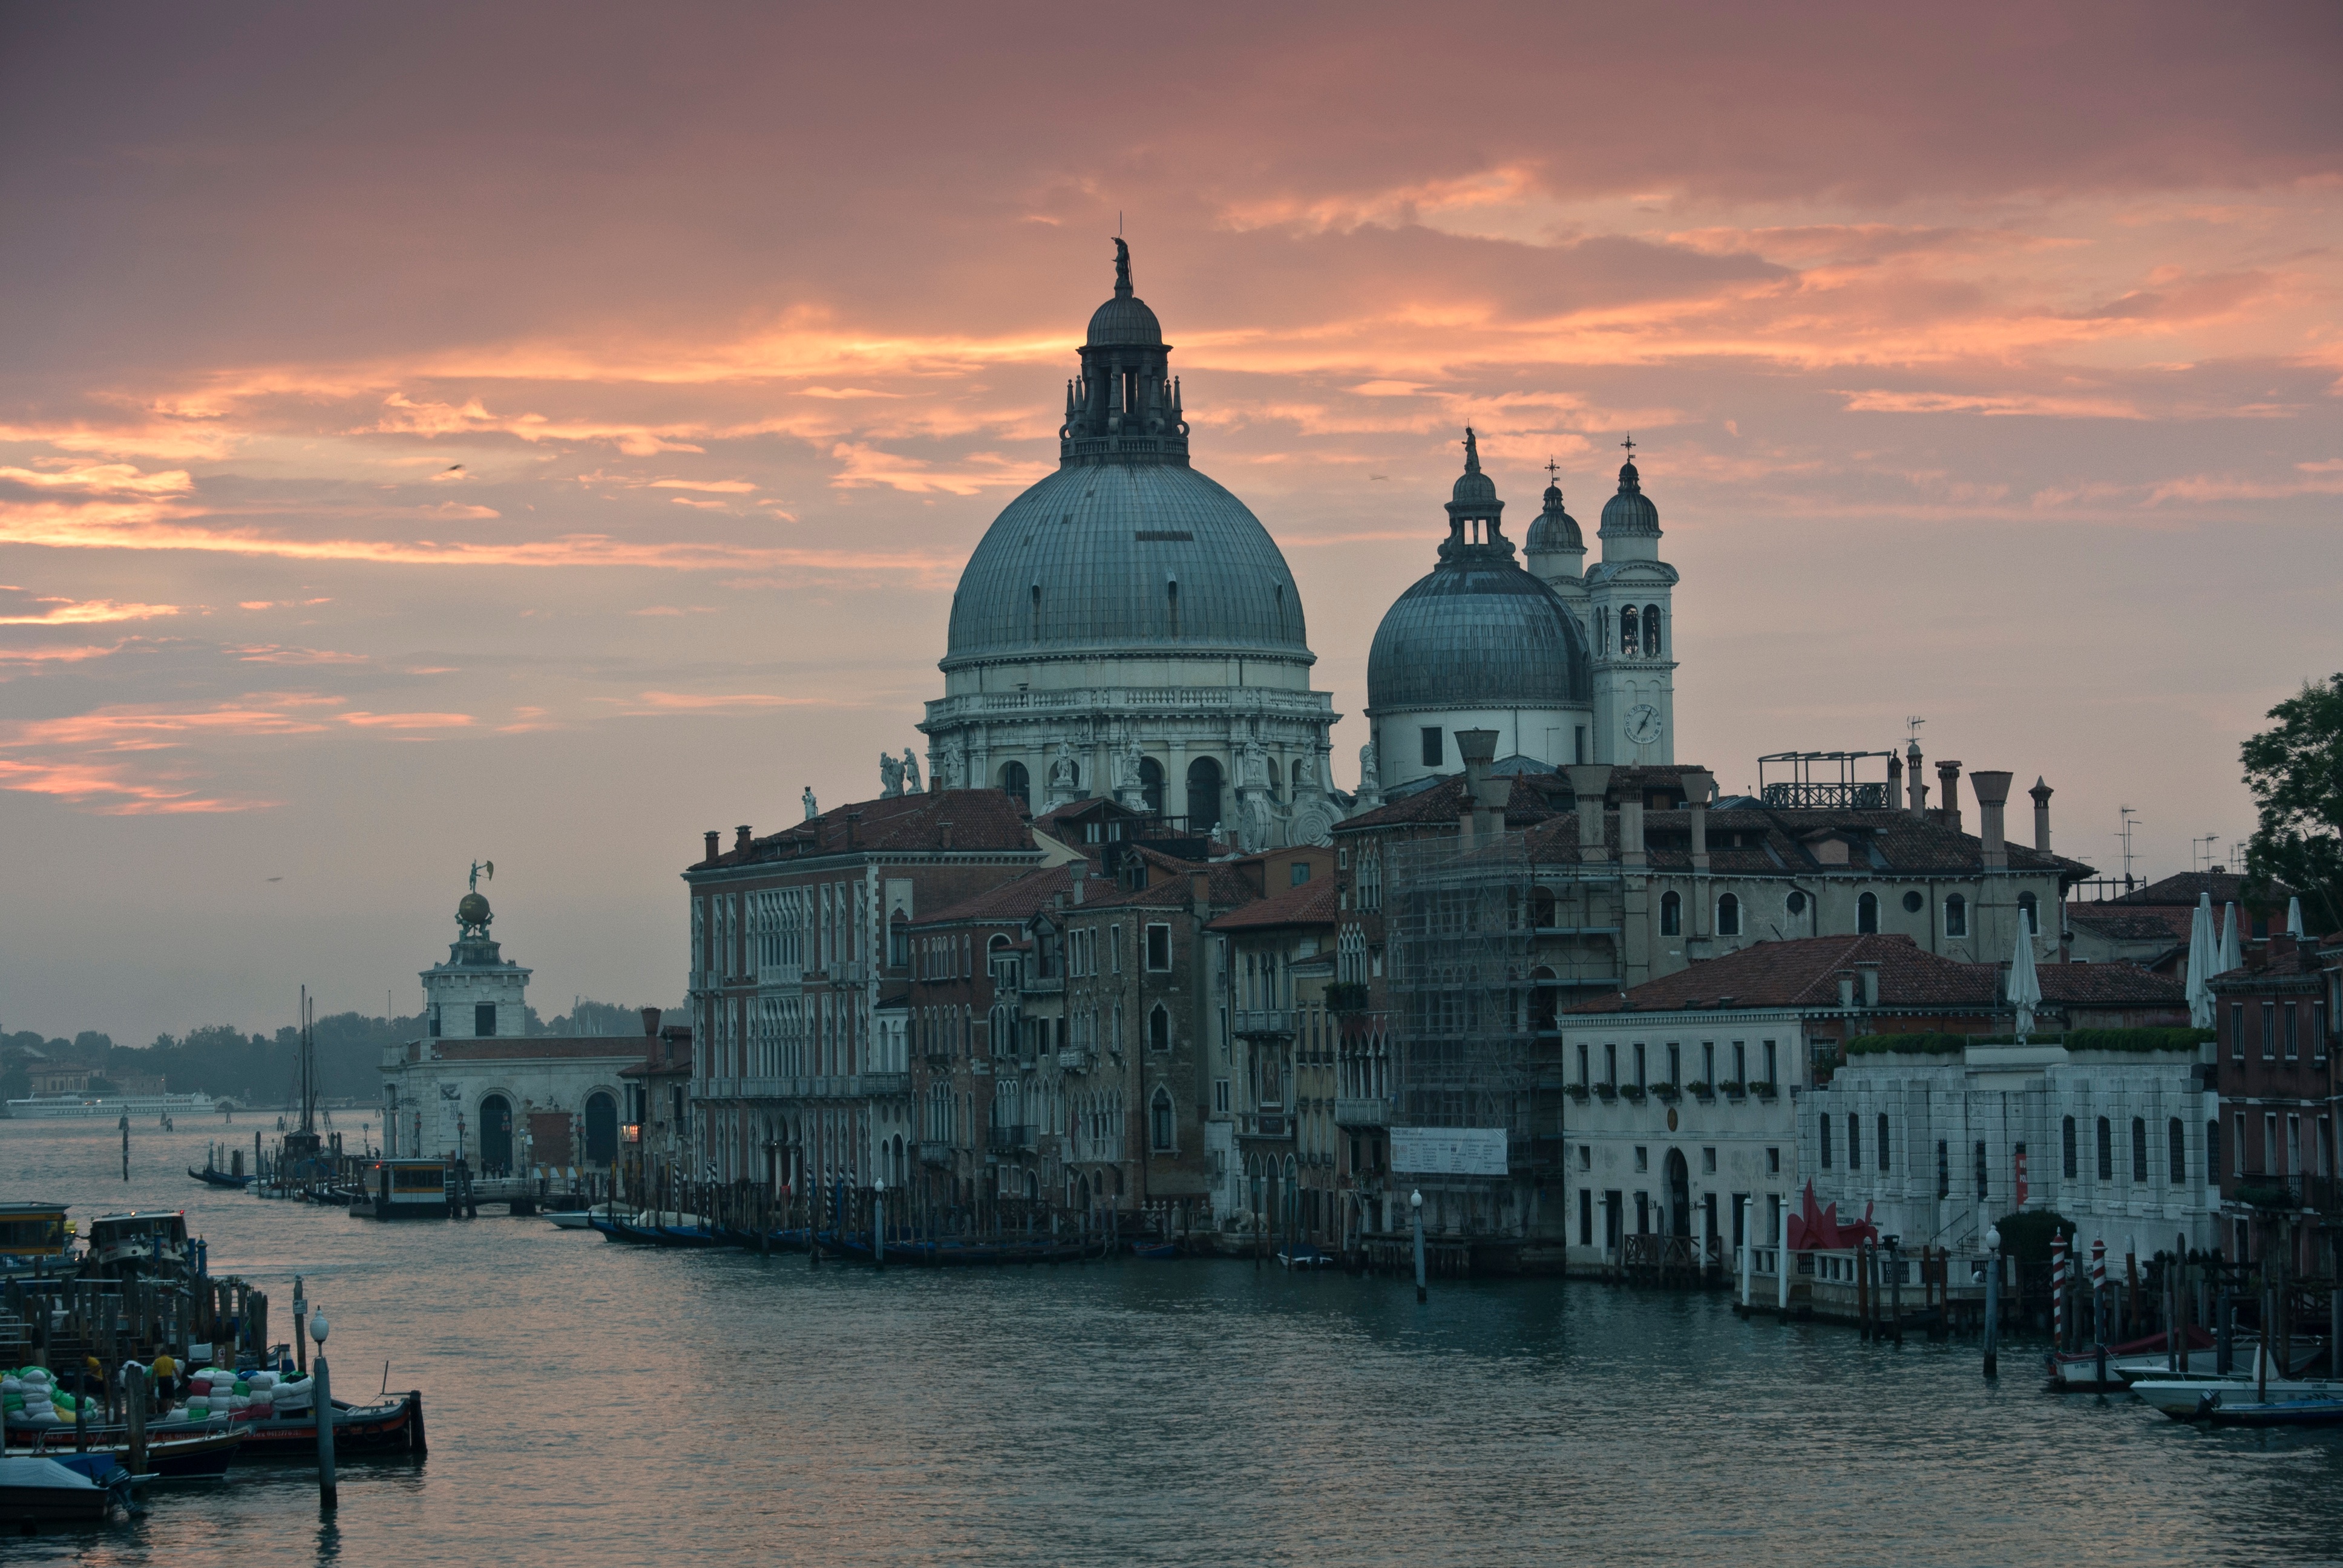
sea, sunset, skyline, morning, dawn, city, river, cityscape, dusk, evening, reflection, vehicle, bay, landmark, venice, church, cathedral, waterway